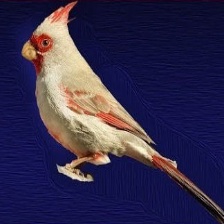
Species: PYRRHULOXIA
Scientific name: CARDINALIS SINUATUS